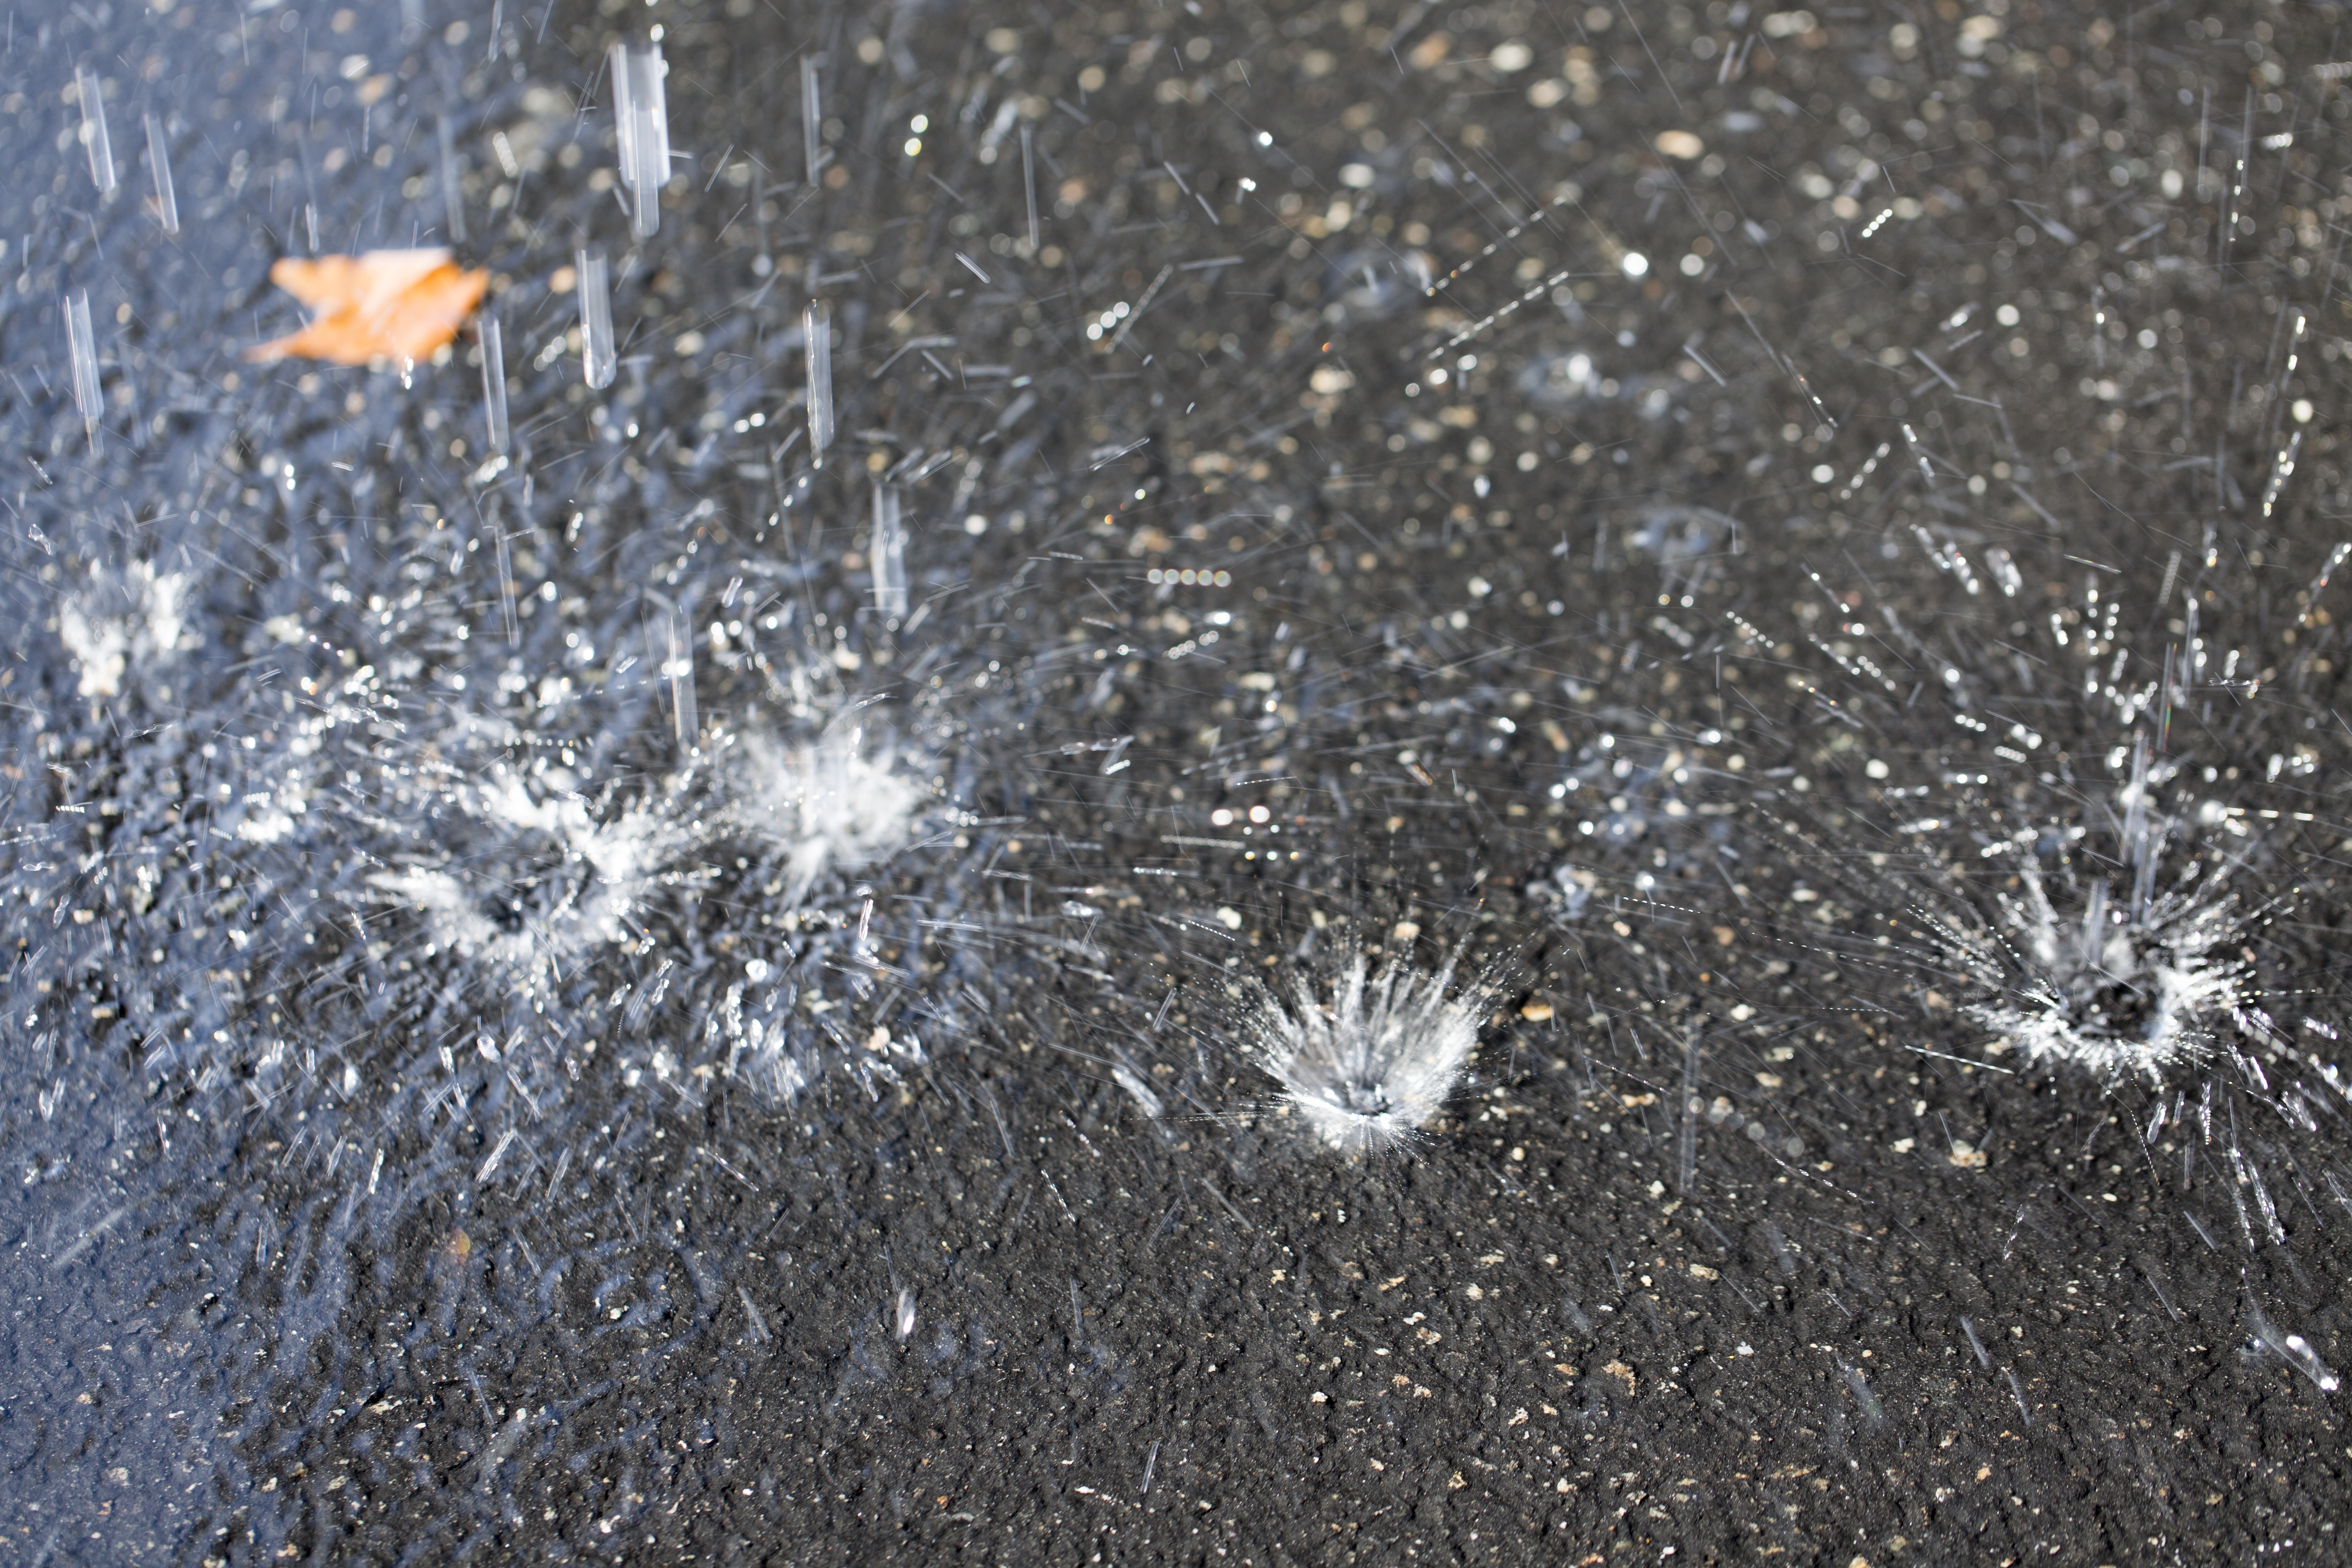
branch, snow, winter, drop, liquid, leaf, frost, ice, pattern, flow, splash, macro, weather, soil, closeup, season, drip, creativity, detail, detailed, dripping, freezing, macro photography, water explosion, fluidity